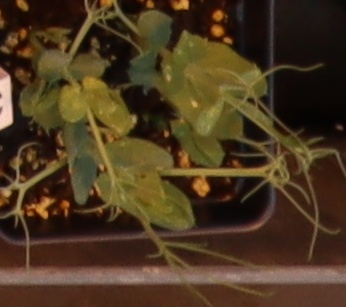
Label: Field Pea